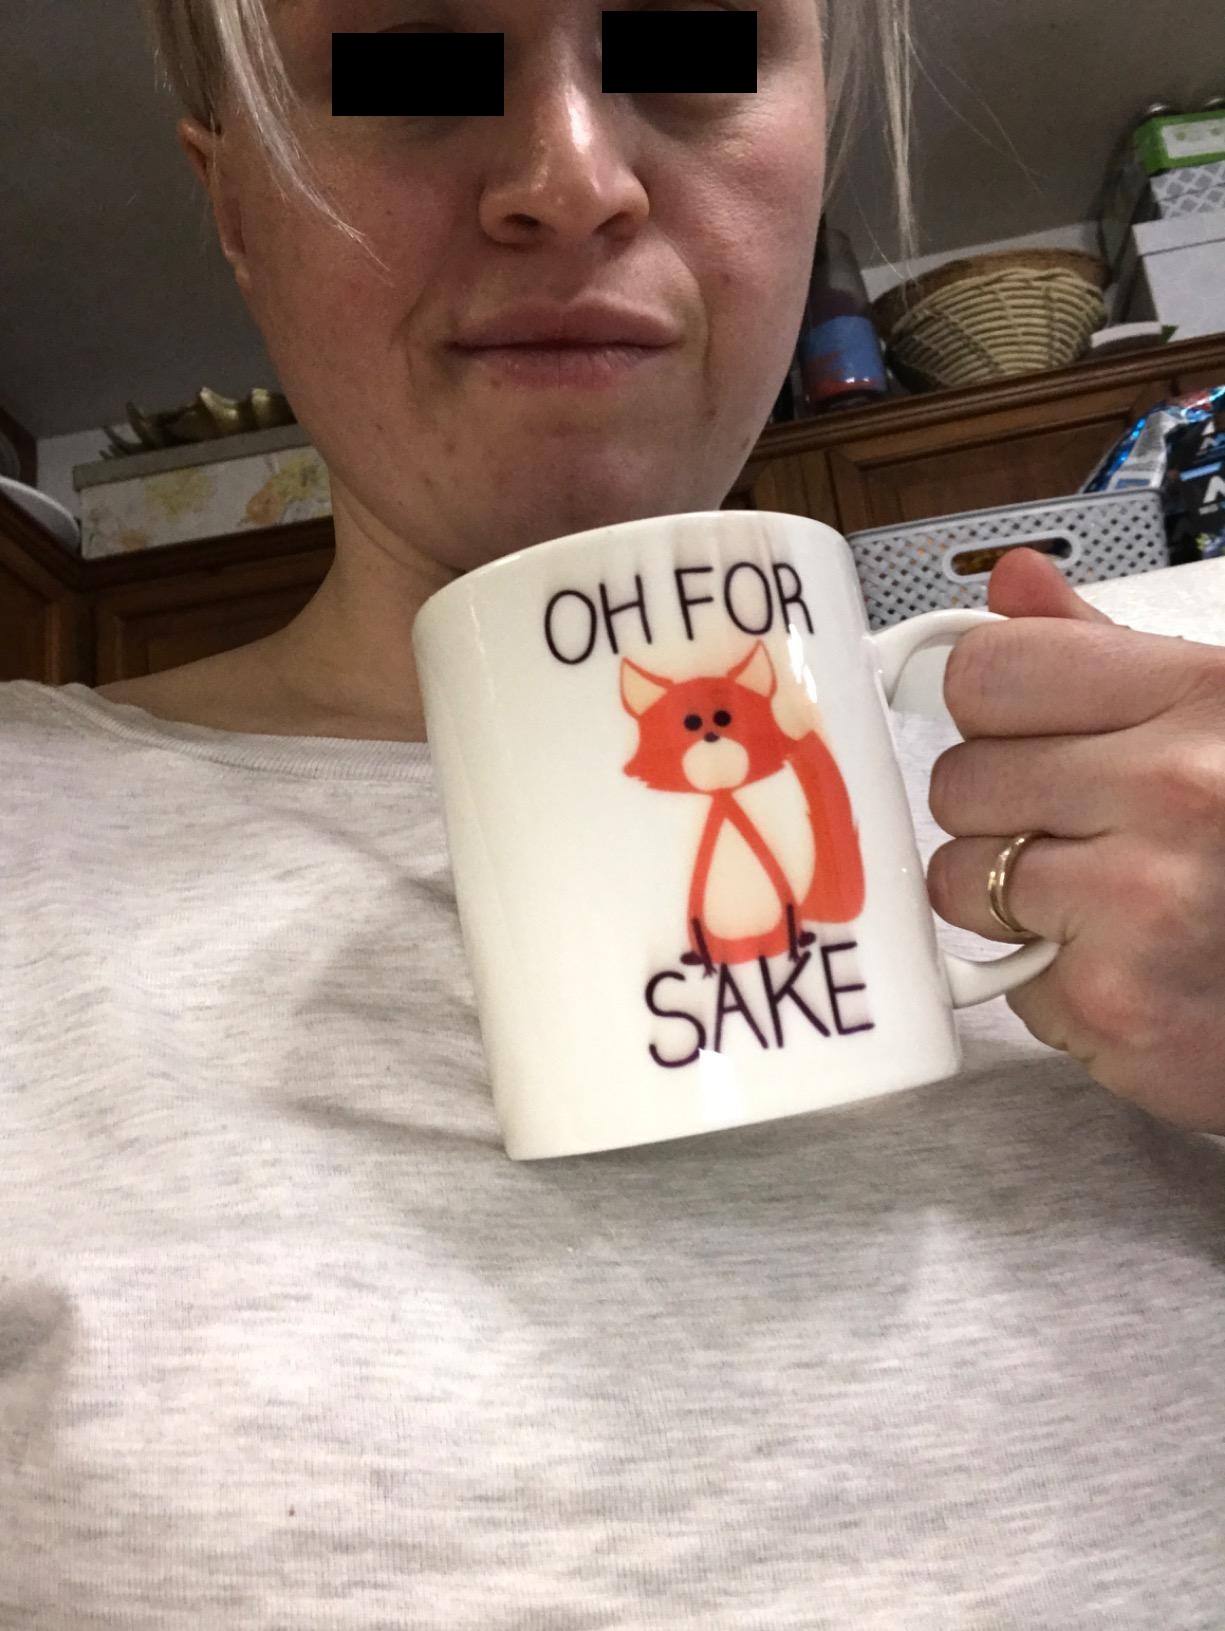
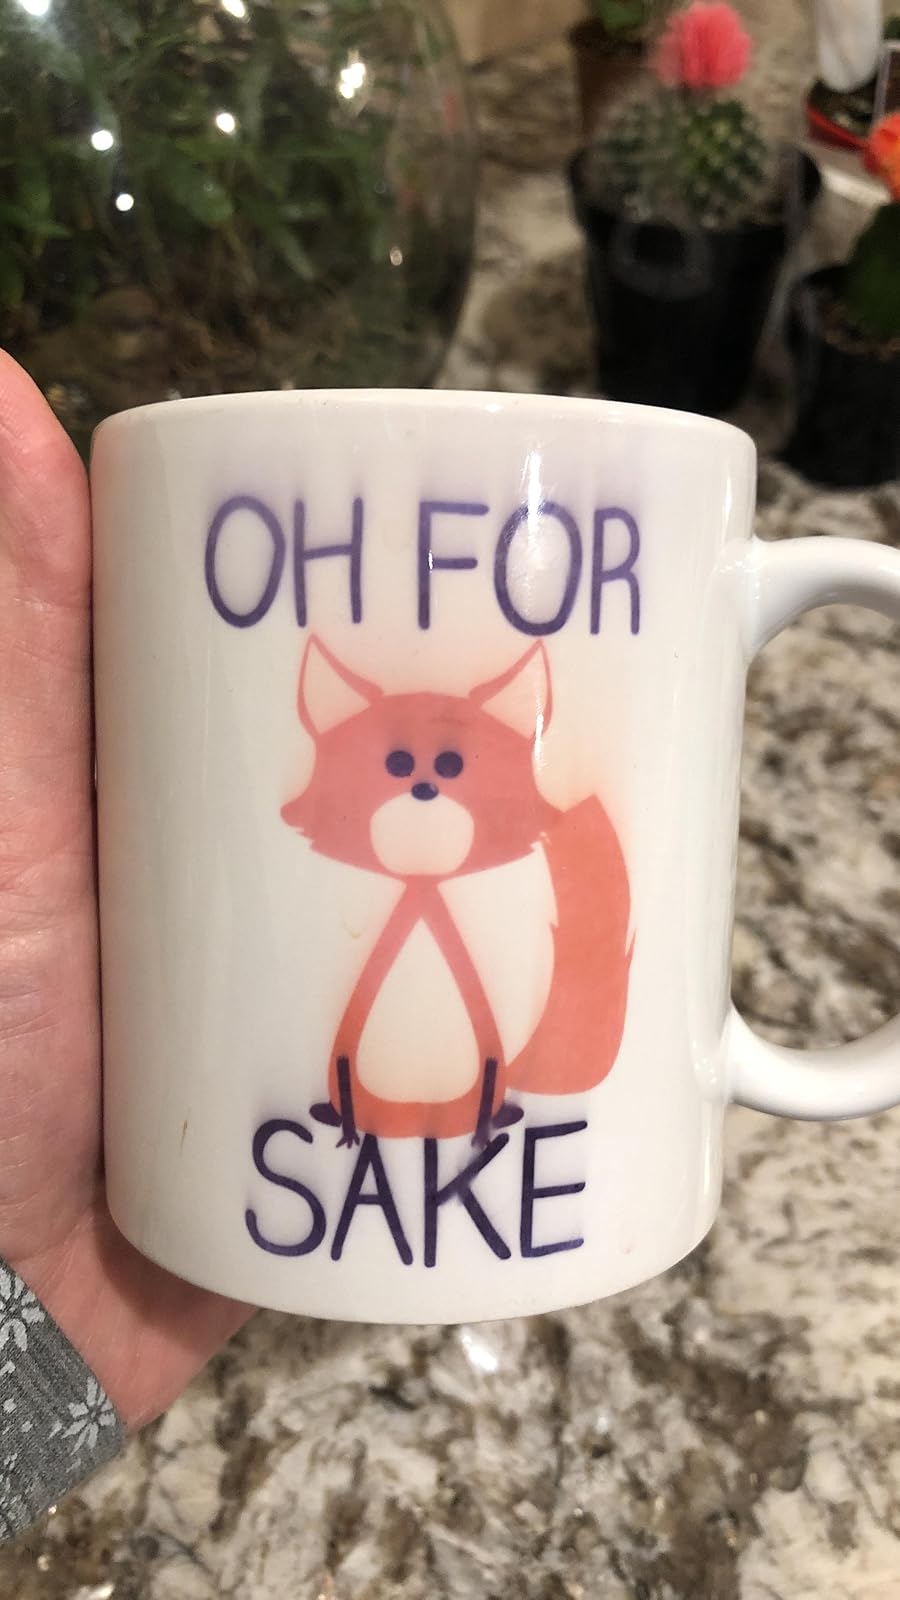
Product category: items_mug
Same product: yes